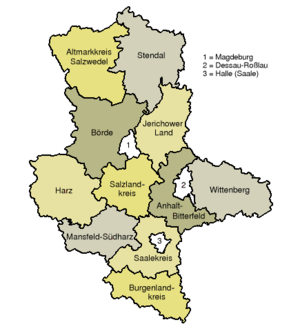
Sachsen-Anhalt / Administrativ opdeling
Landkreiskort: Sachsen-Anhalt
Sachsen-Anhalt er en delstat i Tyskland. Hovedstad er Magdeburg. Arealet er 20.447 km² og indbyggertallet i de to Bezirke omtrent på det nuværende område per 31. december 1989 var 3.026.000, primo 1990 ca. 2.965.000 og 3. oktober 1990, dagen for Tysklands genforening, 2.873.957, et fald på 152.043, eller 5,024% siden 1989. Delstaten blev, som alle de østtyske delstater, dog først oprettet og trådte i fuld funktion 3. oktober 1990 på dagen for den tyske genforening. I DDR blev delstaterne, heriblandt Sachsen-Anhalt, som var blevet oprettet 21. juli 1947, nedlagt i 1952, og fra 1952-1990 fandtes de administrative enheder Bezirk Halle i syd og Bezirk Magdeburg i nord som afløser for Sachsen-Anhalt. Der var 2.194.782 indbyggere 31.12. 2019.